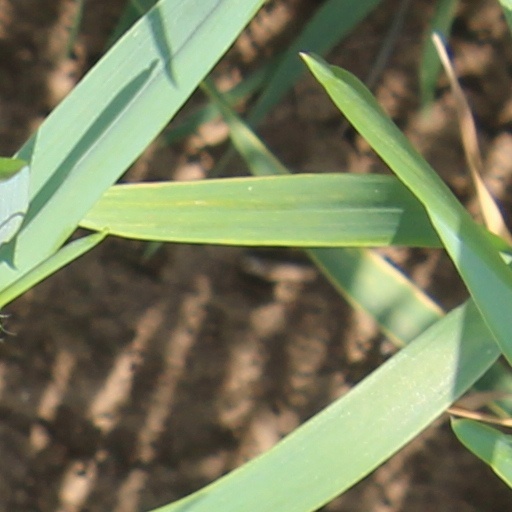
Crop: wheat